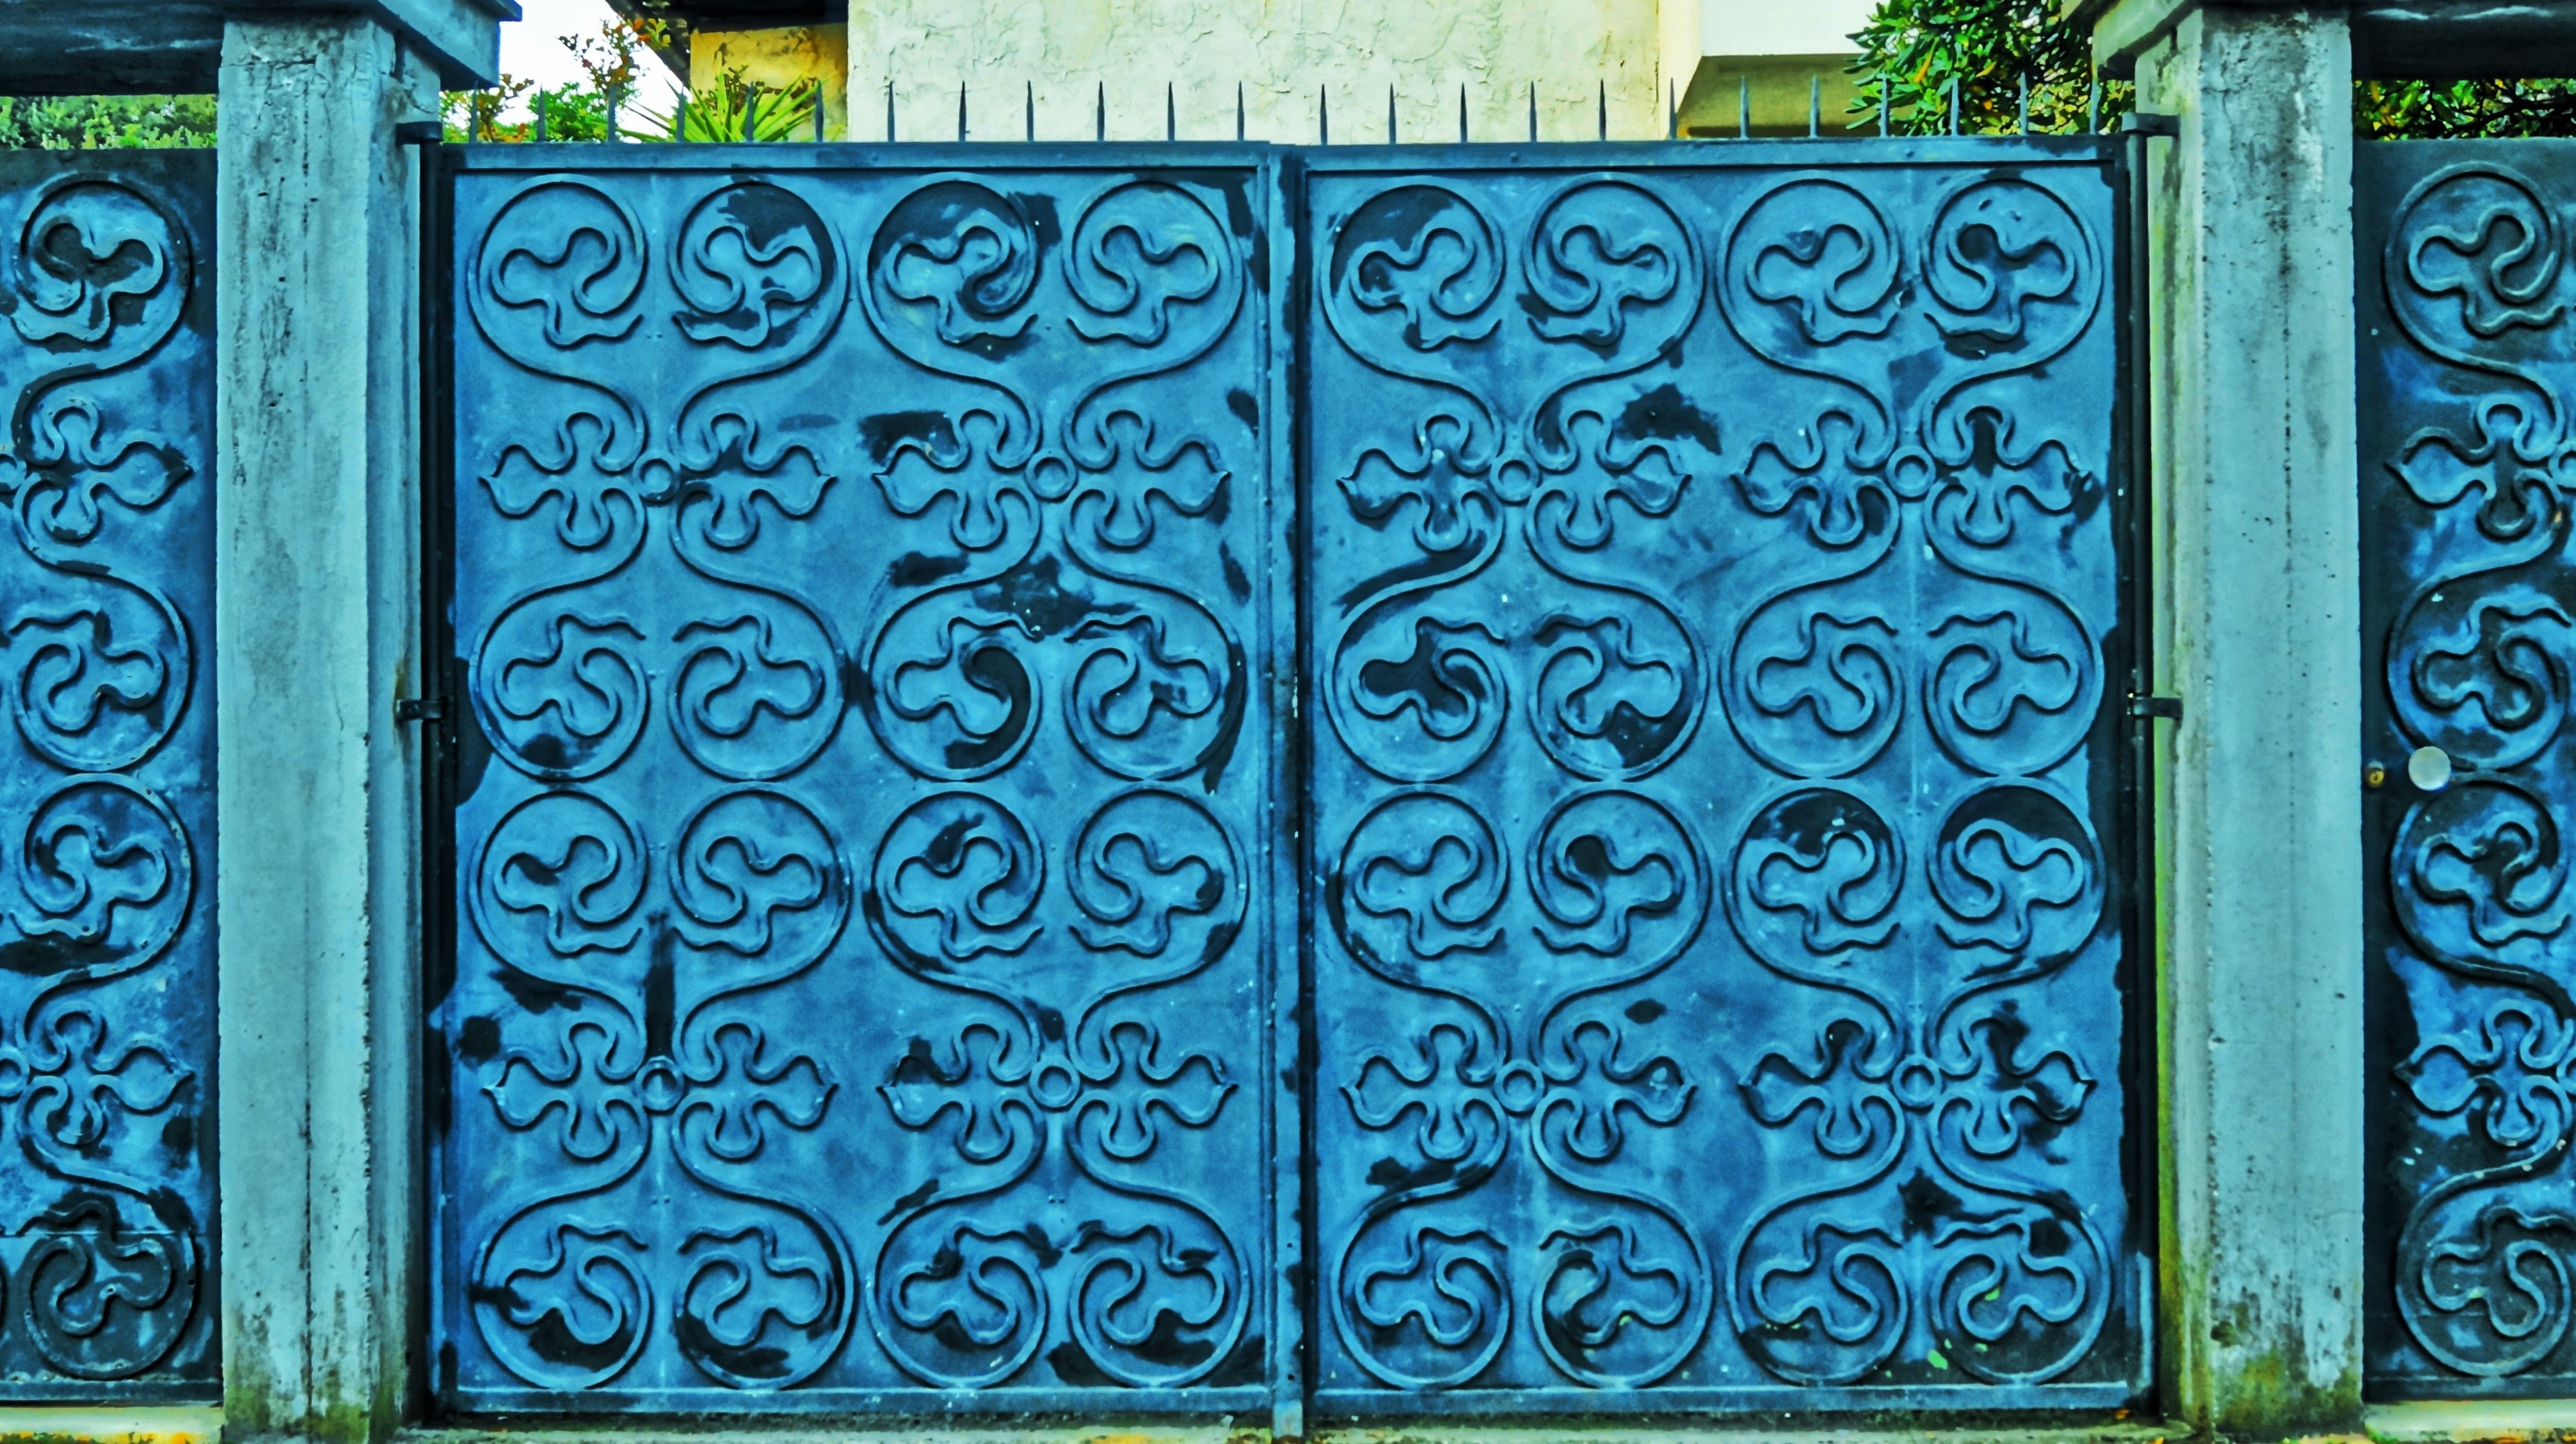
window, glass, wall, decoration, pattern, metal, facade, blue, gate, door, interior design, art, design, iron, decorations, blue gate, marina di massa, outdoor structure